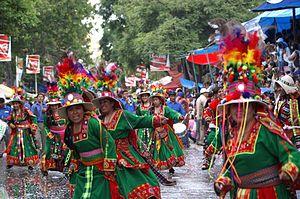
Le tinku est une bataille rituelle, une lutte similaire au judo et à la boxe, et plus encore à la capoeira brésilienne dans son aspect rituel d'art martial. Ce combat se déroule annuellement dans plusieurs villages des hauts plateaux de Bolivie, particulièrement dans le nord du département de Potosí, par exemple pendant la Fiesta de la Cruz, début mai, à Santiago de Macha dans la province de Chayanta. D'autres villages concernés par ce rituel et les traditions qui l'accompagnent sont par exemple Toro Toro, Pocoata, Pujro. Le Tinku est originaire des régions où habitent les peuples autochtones des Laymes, des Jukumanis et des Pampas. Le tinku est aussi une danse Aymara de Bolivie, directement dérivée du rituel martial, et dansée aussi bien par les femmes que par les hommes.